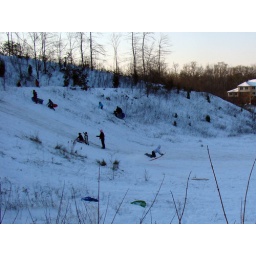
This across from Real Life Prosthetcs office in Abingdon Maryland. Future home of shopping center including a Wegman's.